California State Route 111

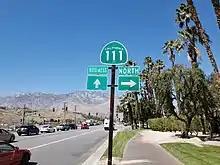
The sign at the southern terminus of SR 111 Bus.

Like many other business routes, it follows the original routing of the parent route. In 1993, SR 111 was rerouted out of Palm Springs and onto the current alignment.